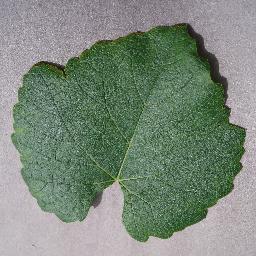
Label: Grape___healthy